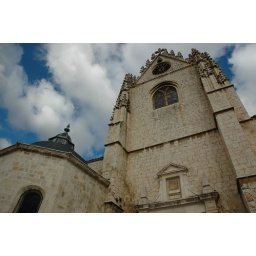
The Beautifull and Unknowed Palencia's Cathedral in a day with a great blue sky